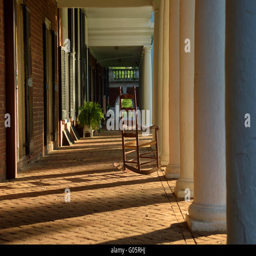
rocking chair outside the rooms .